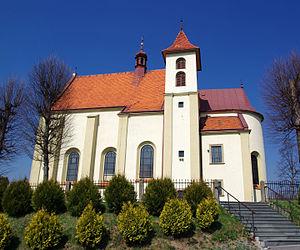
Zebrzydowice est une localité polonaise de la gmina de Kalwaria Zebrzydowska, située dans le powiat de Wadowice en voïvodie de Petite-Pologne.